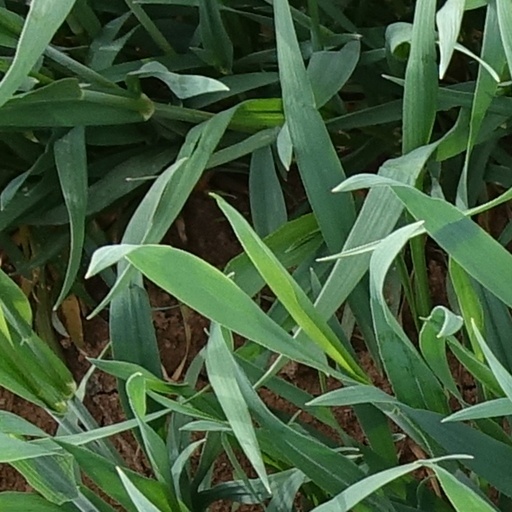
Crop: wheat